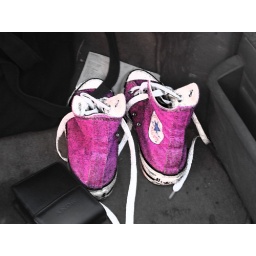
Kate's shoes in the car